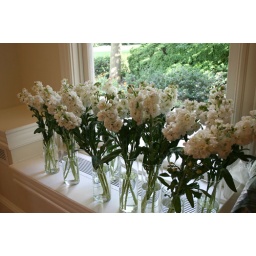
white stock in glass barberpole vases. no fuss.